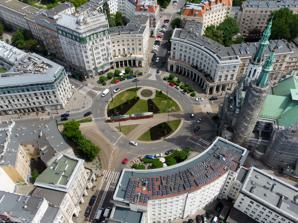
Building: Saviour Square
Country: Poland
Year built: 1768
Urban square and roundabout in Warsaw, Poland Saviour Square Saviour Square in 2022 Location Downtown, Warsaw , Poland Coordinates 52°13′11″N 21°01′04″E / 52.21972°N 21.01778°E / 52.21972; 21.01778 North Marszałkowska Street Mokotowska Street East Emancipation Avenue South Marszałkowska Street Mokotowska Street West Nowowiejska Street Construction Completion c. 1768 Other Designer Johann Christian Schuch Saviour Square ( Polish : Plac Zbawiciela ) is an urban square and roundabout in Downtown, Warsaw , Poland. It is formed by the intersection of Marszałkowska Street , Mokotowska Street , Nowowiejska Street , and Emancipation Avenue . The square was originally constructed about 1768. It is surrounded by postwar tenements of the Marshal Residential District , several prewar tenements, and the early-20th-century Church of the Holiest Saviour . History Church of the Holiest Saviour , built 1901–1927 The square was developed around 1768, as part of the Stanisław Axis , an urban layout made of five circular squares and roads, connecting Warsaw with Ujazdów Castle , developed from the initiative of king Stanisław August Poniatowski . It was designed by Johann Christian Schuch . Due to its shape, it was known as the Rotunda . In 1784, from the initiative of king Stanisław August Poniatowski, alongside Nowowiejska Street , the settlement of Nowa Wieś (lit. from Polish : New Village ) was built, where the inhabitants of the village of Ujazdów , who were displaced due to construction of Ujazdów Castle there, were settled. It consisted of twelve houses, placed symmetrically on both sides of the street, located between Saviour Square and Polytechnic Square . In 1822, next to the square, between Marszałkowska and Mokotowska Streets , the Piskorowski Farm, a 5-hectare farm, with an orchard and a greenhouse vineyard, was founded. In 1829, on a part of the farmland, the Red Tavern ( Polish : Czerowna Karczma ), owned by the Garnier family, and made from red brick, was constructed. Saviour Square in 1920 After 1880, tenements were constructed around the square. Around 1881, the square was connected with the horsecar line, which was replaced in 1908 with an electric tram line. Until 1968, the tramtracks ran alongside the roundabout, circulating the square, but since then, they go through its middle. Between 1901 and 1927, in place of the tavern, the Catholic Church of the Holiest Saviour was constructed. In 1922, the square was named Saviour Square after it. During the Second World War, while the city was under the German occupation , the Ringstand small bunker made from reinforced concrete was placed at the square. It was one of 60 bunkers of its type, installed across the city, as part of the fortification project known as Festung Warschau . The bunker was part of the fortification lines stretching between Narutowicz Square and the Vistula river. It was discovered in 2011 during the renovation works. It was originally planned to remove and relocate it to the Polish Army Museum , however, it was ultimately decided to leave it in its current location. In 1944, during the Warsaw Uprising , the square and its surrounding area was a site of battle, which among others, included the Ruczaj Battalion of the Home Army . It was controlled by the German forces, from the bunker in the nearby building of the former Ministry of War . After the fall of the uprising, the buildings around the square were destroyed by the German forces. This included the Church of the Holiest Saviour, in which a bomb was detonated. It was fully reconstructed in 1955. Saviour Square, 1960s Between 1950 and 1952, around the southern portion of the square, socialist realistic multifamily buildings, with a colonnade and stores behind the arcade , were constructed. The three best-preserved tenements were also reconstructed. The area became part of a then-developed housing estate of the Marshal Residential District . Rainbow art installation, erected 2012, removed 2015 On 8 July 2012, at the square, the Rainbow art installation, made by Julita Wójcik , which consisted of a metal arch, covered in thousands of plastic colourful flowers, was unveiled. It became associated with the LGBT rights movement due its resemblance to its symbol, the rainbow flag . Said association, and its location near the Church if the Holiest Saviour, caused numerous controversies and protests by conservative groups, with many calls for its removal. The sculpture was set on fire during the night from 12 to 13 October 2012 by an arsonist . Between 2012 and 2014, the installation was set on fire by arsonists four more times, including by a large group of far-right rioters during the celebrations of the National Independence Day of Poland on 11 November 2013. It was rebuilt each time. It was eventually permanently removed by the city on 27 August 2015. In recent years, the square has become a meeting place for students, artists, and hipsters . Characteristics 17 Mokotowska Street, at Saviour Square Saviour Square forms a roundabout at the intersection of Marszałkowska Street , Mokotowska Street , Nowowiejska Street , and Emancipation Avenue . The square is enclosed by tenements of the Marshal Residential District , with a colonnade and shops within the arcade ; by three historical tenements: the Pawłowicz Tenement (ca. 1894), Domański Tenement (1895), and Jasieńczyk-Jabłoński Tenement (1910); and by the early-20th-century Catholic Church of the Holiest Saviour . References